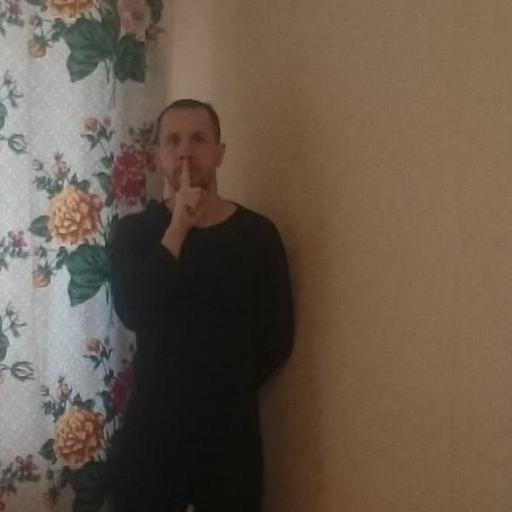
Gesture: mute